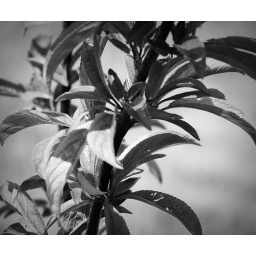
Another plum tree view in black and white. April 08.